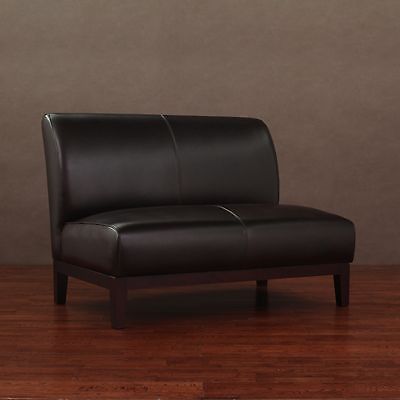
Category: sofa